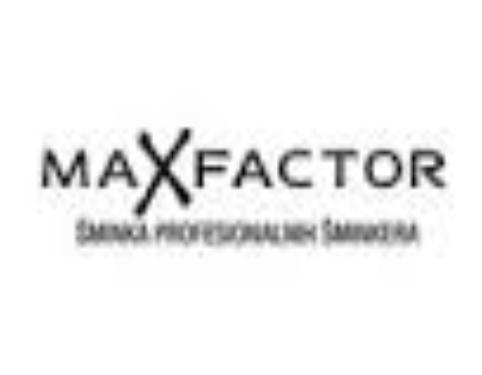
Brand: Max Factor
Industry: Necessities